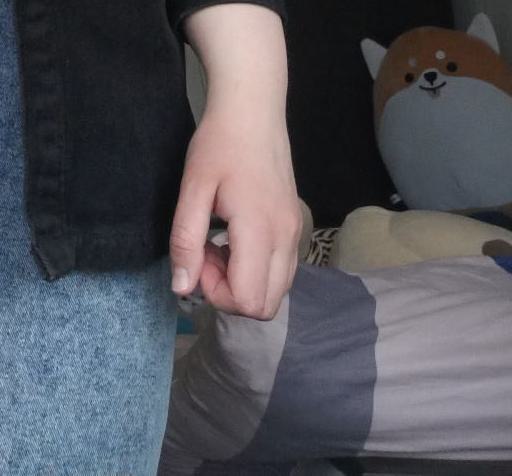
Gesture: no_gesture